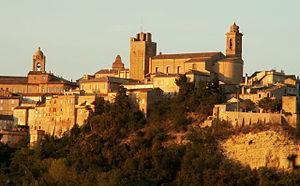
Sant'Elpidio a Mare est une commune italienne d'environ 17 070 habitants, située dans la province de Fermo, dans la région Marches, en Italie centrale
Les Marches sont une région d'Italie centrale dont le siège se situe dans la Ville portuaire d'Ancône, et qui compte 1,528 210 millions d'habitants sur 9 401,38 km² au 30 avril 2018.